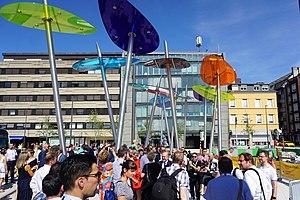
Inauguration de la 2e phase de la ligne de tramway à Luxembourg le 27 juillet 2018. Accueil du public à la station Theater.
Le tramway de Luxembourg est composé d'une seule ligne appelée ligne T1, exploitée par la société Luxtram, qui est en service depuis le 10 décembre 2017, marquant ainsi le retour de ce moyen de transport dans la capitale du Luxembourg plus de 50 ans après sa disparition. En luxembourgeois, il est appelé Stater Tram, soit tramway de la ville en français, « la ville » désignant ici de façon courante la ville de Luxembourg.